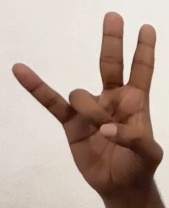
ASL sign: 7